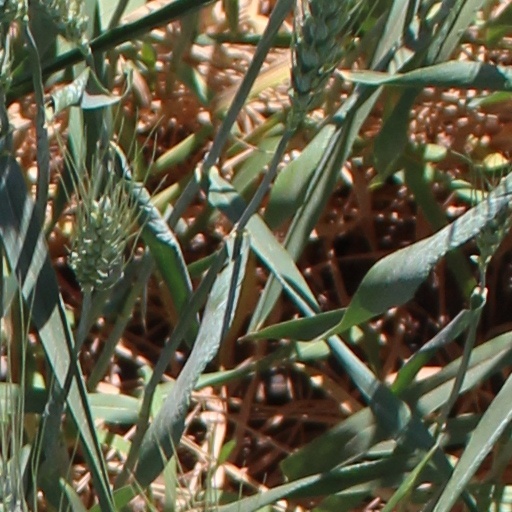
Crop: wheat